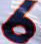
Number: 6